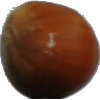
Label: nut_forest